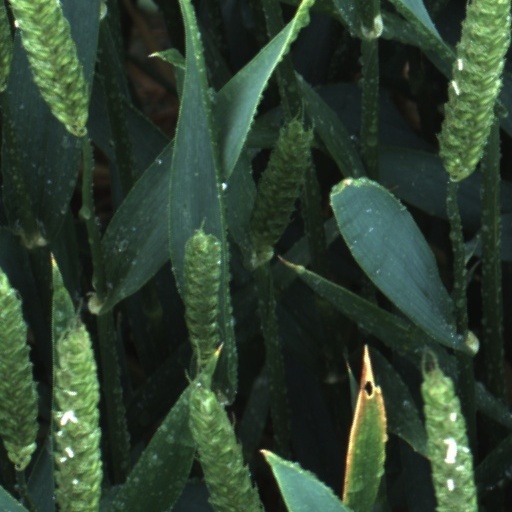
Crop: wheat